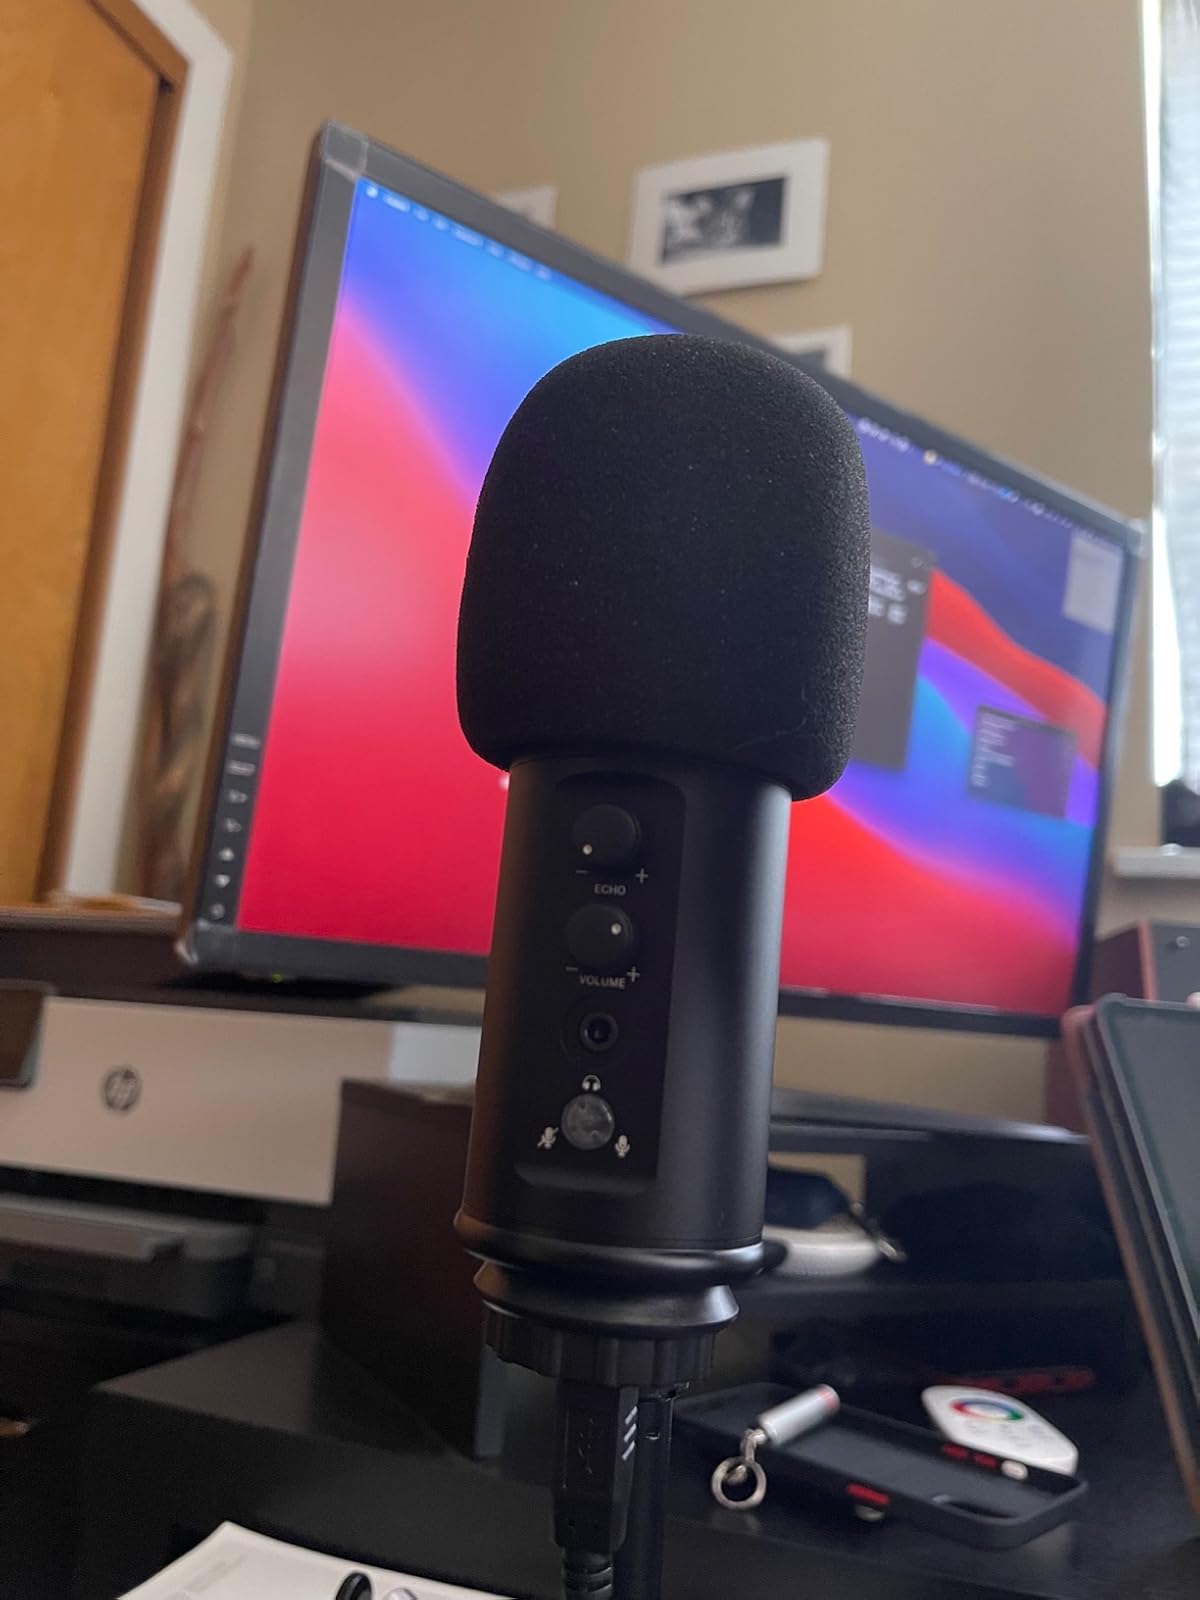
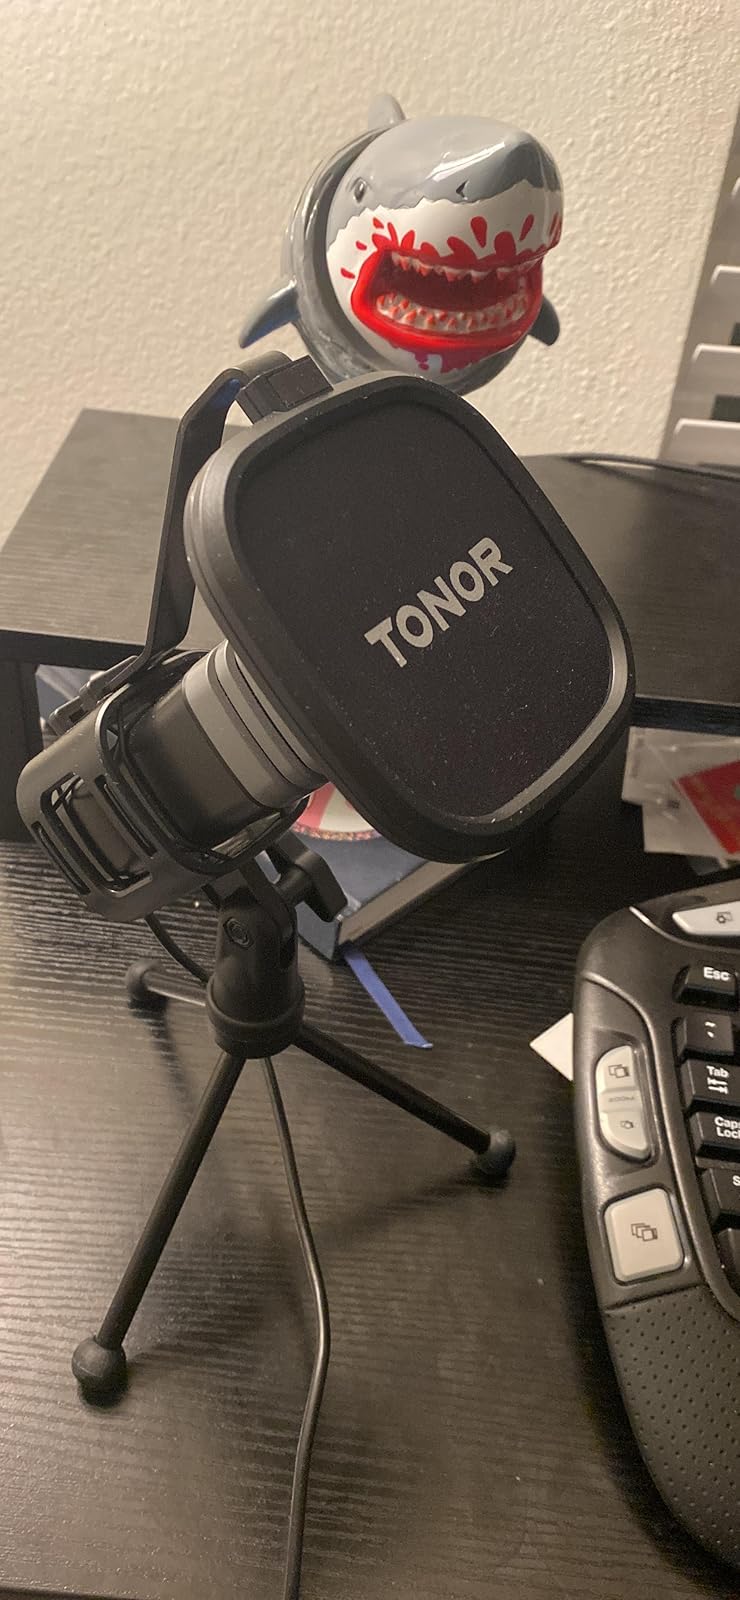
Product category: microphone
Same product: no